Santbech (crater)

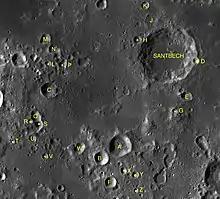
Santbech and its satellite craters

Santbech is a lunar impact crater that is located to the southeast of Mare Nectaris. It lies south-southwest of the prominent crater Colombo. About one crater diameter to the east-northeast is the smaller Monge. The terrain around the crater, although rugged in places, has been flooded by lava and so has a low albedo and a relatively flat surface. It was named after the 16th-century Dutch mathematician and astronomer Daniel Santbech Noviomagus. It is from the Pre-Imbrian period, 4.55 to 3.85 billion years ago.